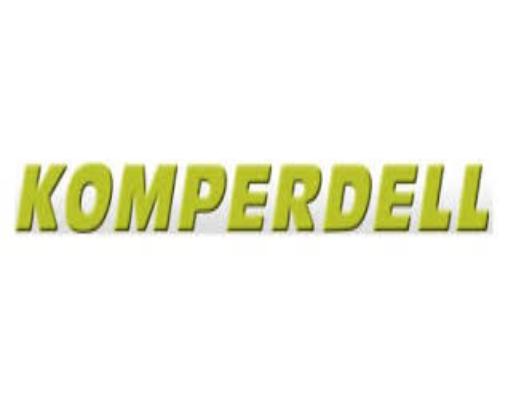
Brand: Komperdell
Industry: Sports